Jeho-tang

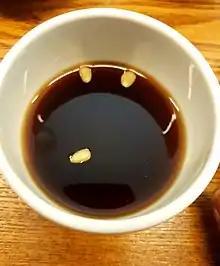

Jeho-tang is a traditional Korean cold drink made with honey and several ingredients used in traditional Korean medicine. The ingredients include "omae" ("smoked unripe plums"), "sain" ("medicinal cardamom"), "baekdanhyang" ("white sandalwood"), and "chogwa" ("black cardamom"). The powdered ingredients are mixed together with honey and water and then boiled. After the liquid is chilled, it is diluted in cold water. It was considered the best summer drink in Korean royal court cuisine.